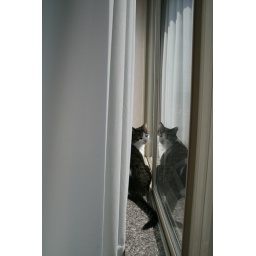
My baby Reba sitting in the window of my hotel room. I loved the reflection.